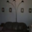
Label: couch